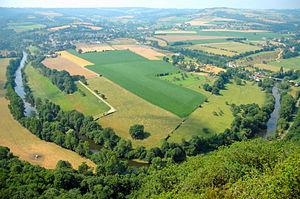
Clécy